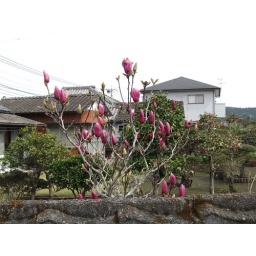
Pink blooming tree near a home